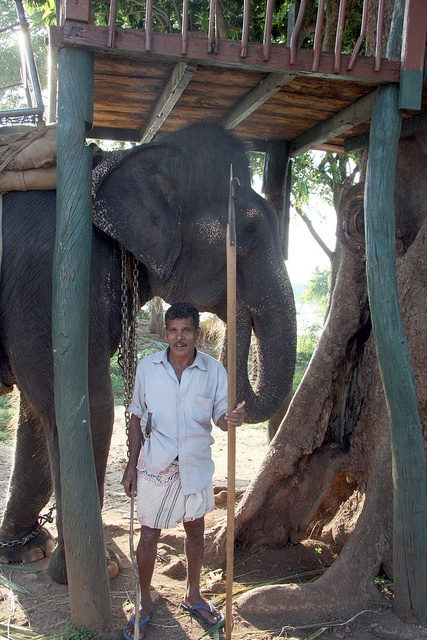
A man standing next to a tall elephant.
A man standing with an elephant in chains.
The elephant and its handler are under a wooden platform.
An Indian man and his elephant under a tree house
A man holding a spear while standing next to an elephant.